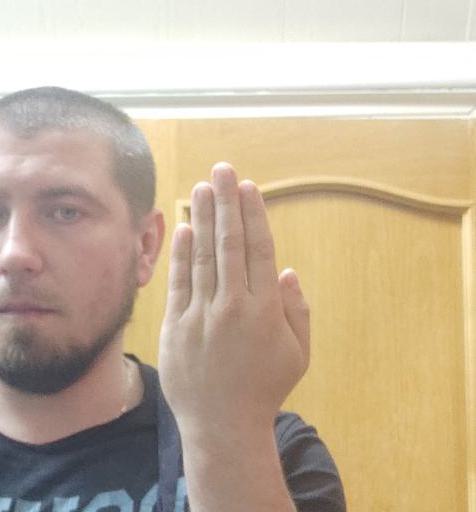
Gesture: stop_inverted